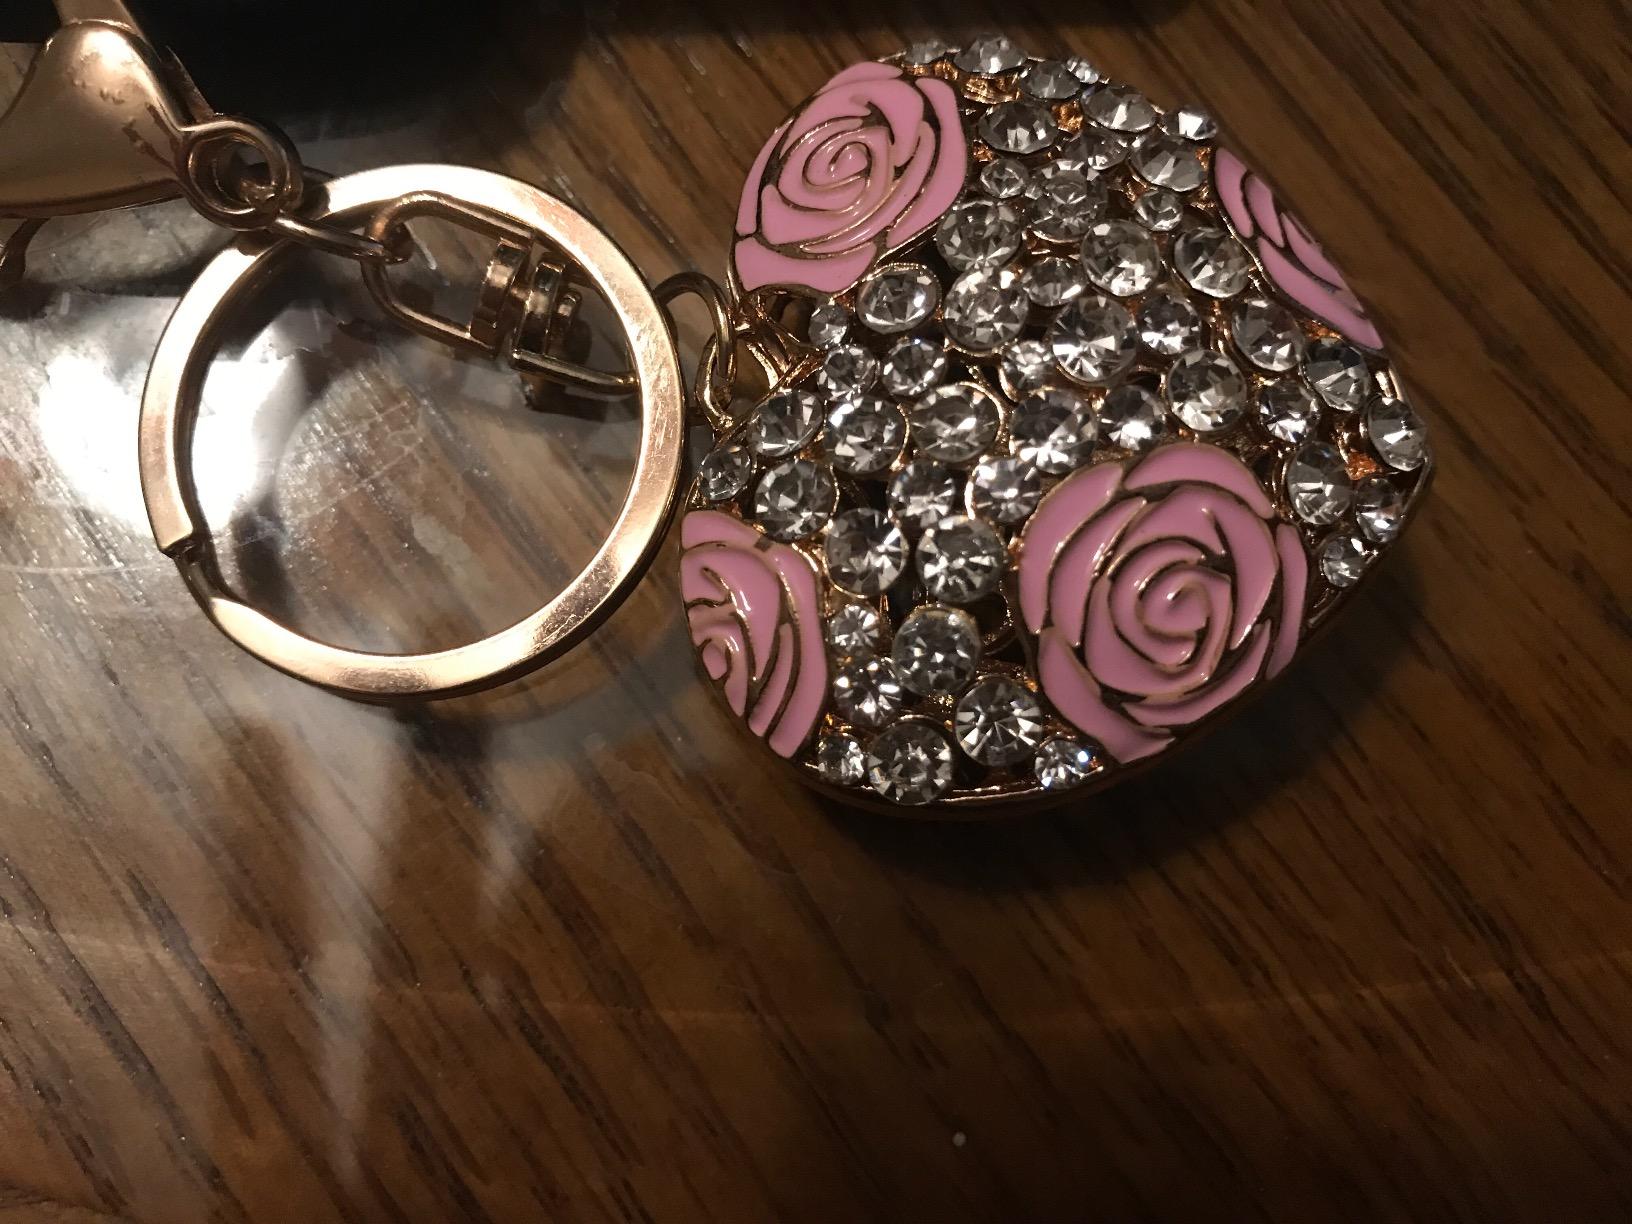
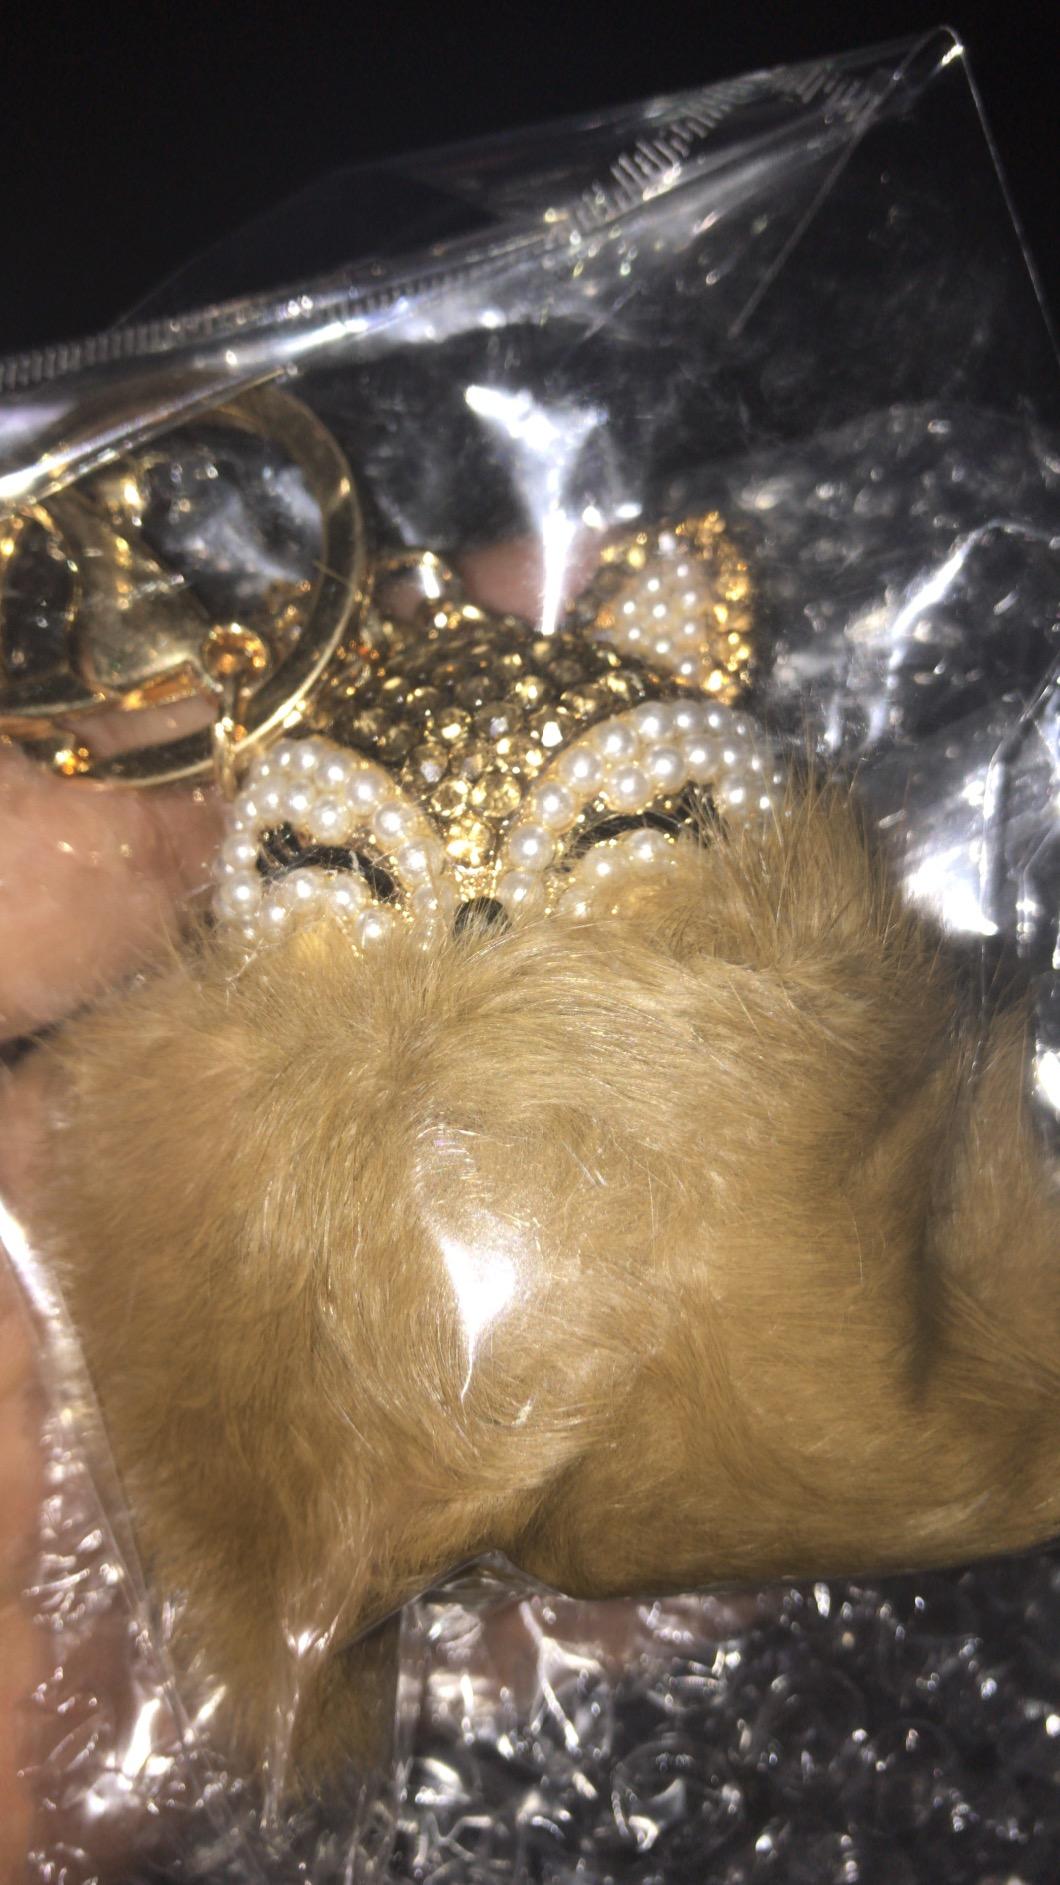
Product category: accessories_keychain
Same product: no